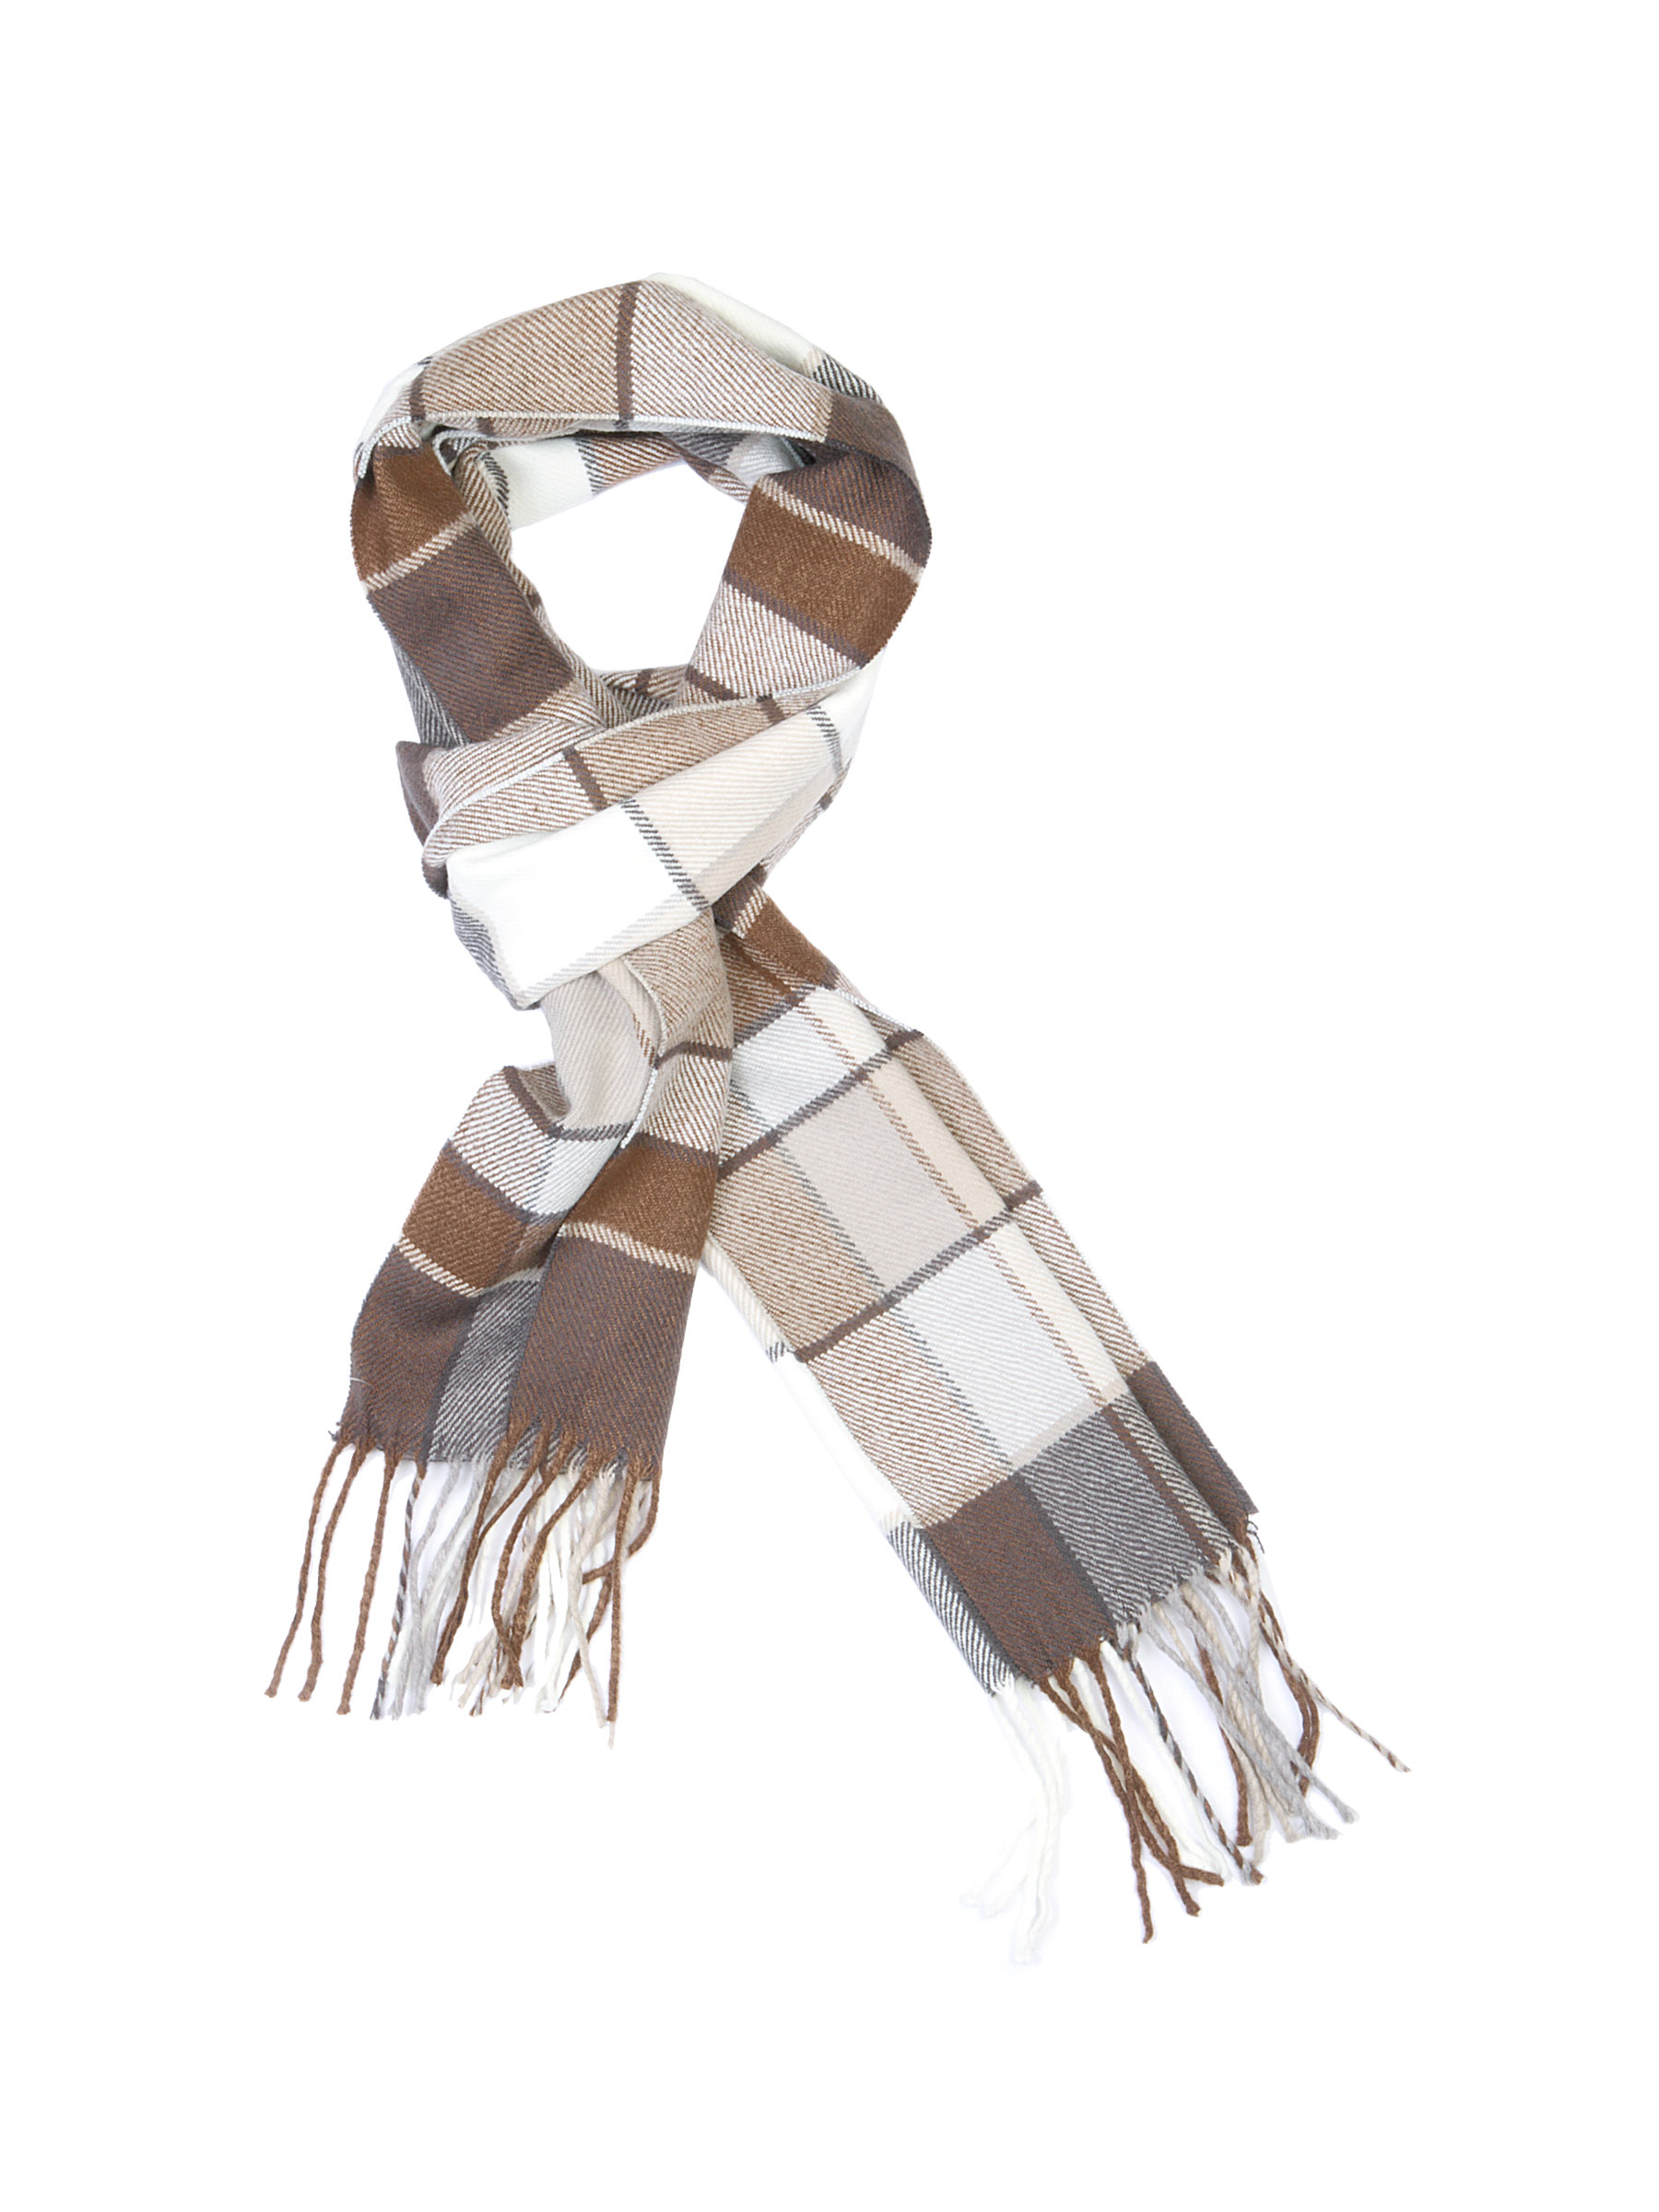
Lino Perros Men Brown Check Scarf
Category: Accessories / Scarves / Scarves
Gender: Men
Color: Brown
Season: Winter 2015
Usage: Casual